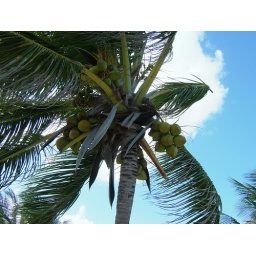
Coconut tree in front of the house